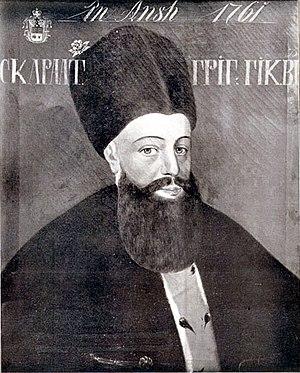
Scarlat Ghica ou Skarlat Ghyka, né en 1715 et mort le 2 décembre 1766 à Bucarest est un prince Phanariote qui, après avoir servi le gouvernement Ottoman, est devenu Hospodar de Moldavie de 1757 à 1758 et de Valachie de 1758 à 1761 de 1765 à 1766. La monarchie était élective dans les principautés roumaines de Moldavie et de Valachie, comme en Pologne voisine. Le souverain était élu par les boyards, puis agréé par les Ottomans : pour être nommé, régner et se maintenir, il s'appuyait sur les partis de boyards et fréquemment sur les puissances voisines, habsbourgeoise, russe et surtout turque, car jusqu'en 1859 les deux principautés étaient vassales et tributaires de la « Sublime Porte ».